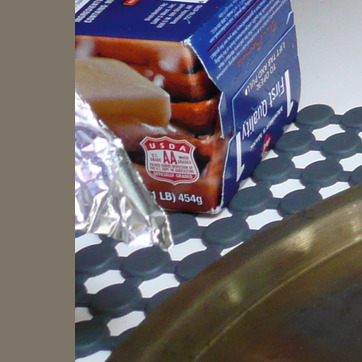
Material: paper